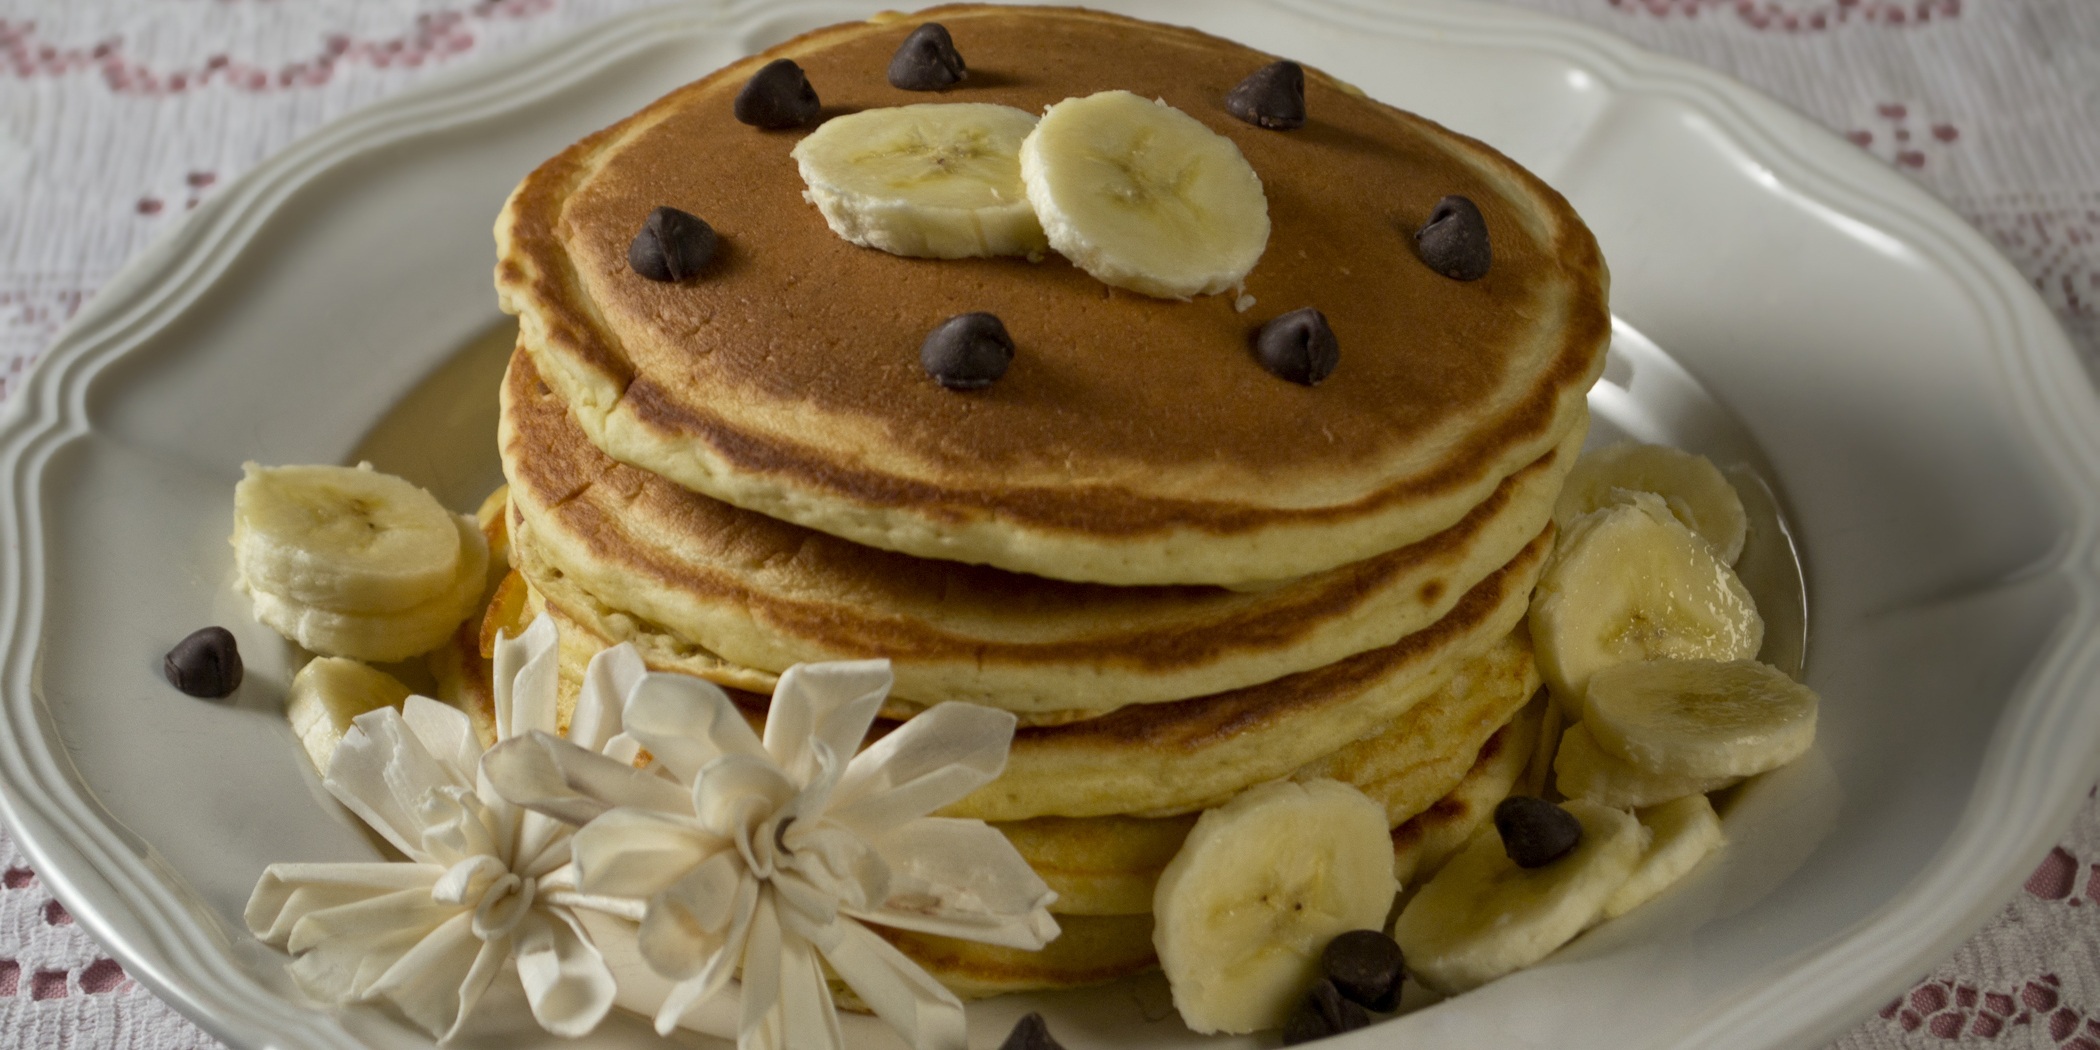
sweet, morning, dish, meal, food, produce, plate, banana, breakfast, chocolate, dessert, delicious, pancake, dining, flavor, pancakes, chocolate chips